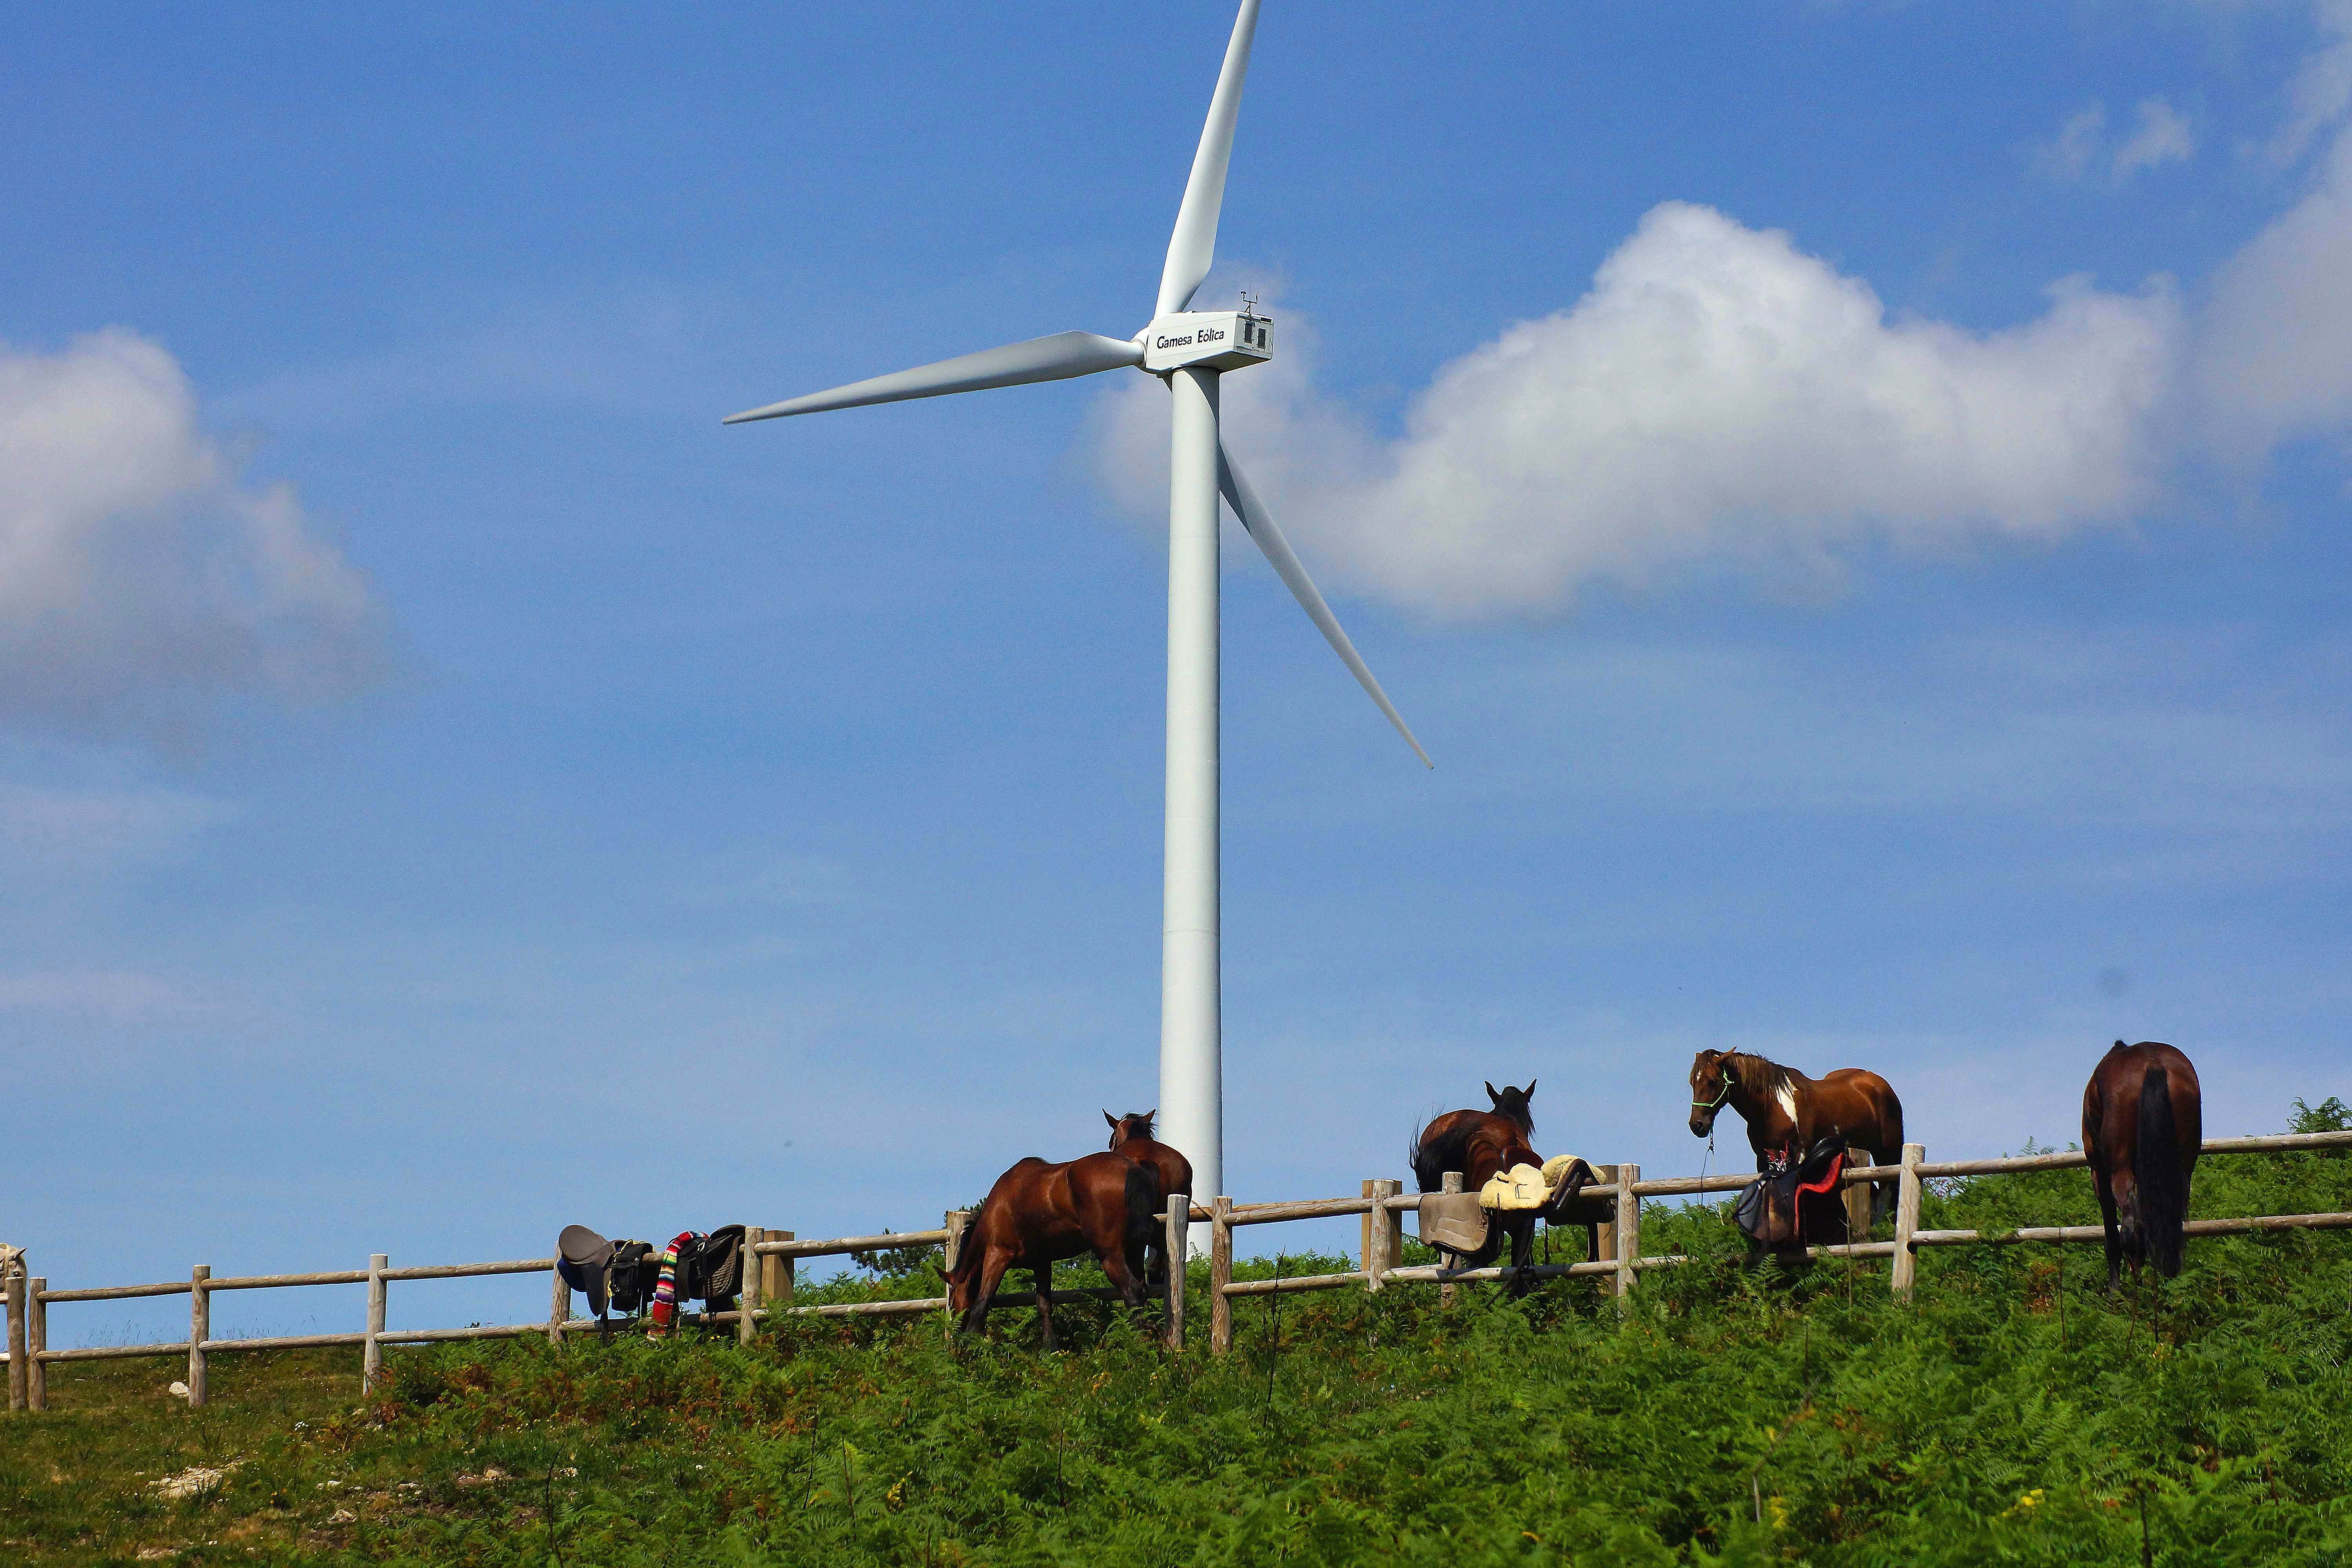
field, prairie, windmill, wind, horse, machine, wind turbine, energy, spain, mill, grassland, wind farm, espaa, galicia, pontevedra, caballos, romera, ggl1, gaby1, varios, some, alama, sonyslta77v, tamrom55200, santamaria